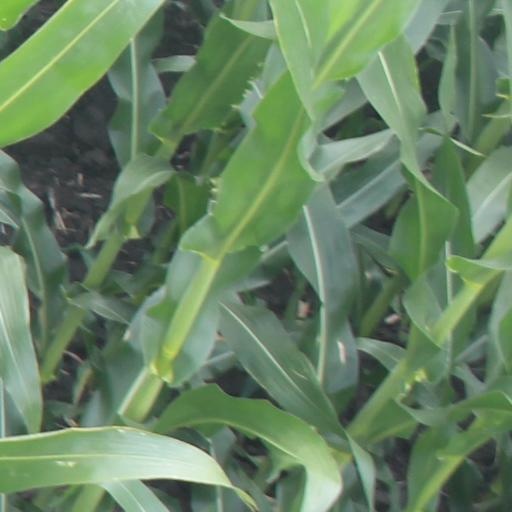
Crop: maize; corn